Bitoy's Funniest Videos

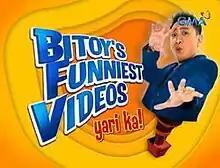
Title card

Bitoy's Funniest Videos is a Philippine television comedy show broadcast by GMA Network. Hosted by Michael V., it premiered on July 3, 2004. The show concluded on October 10, 2009 with a total of 271 episodes.